Are There Men on the Moon?

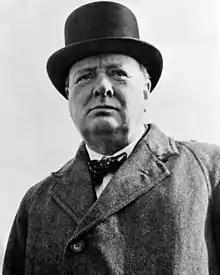
Sir Winston Churchill in 1942

"Are There Men on the Moon?" is an 11-page essay by Sir Winston Churchill on the possibility of extraterrestrial life. The essay was published in the "Sunday Dispatch" on 8 March 1942 and republished as part of "The Collected Essays of Sir Winston Churchill" in 1975.